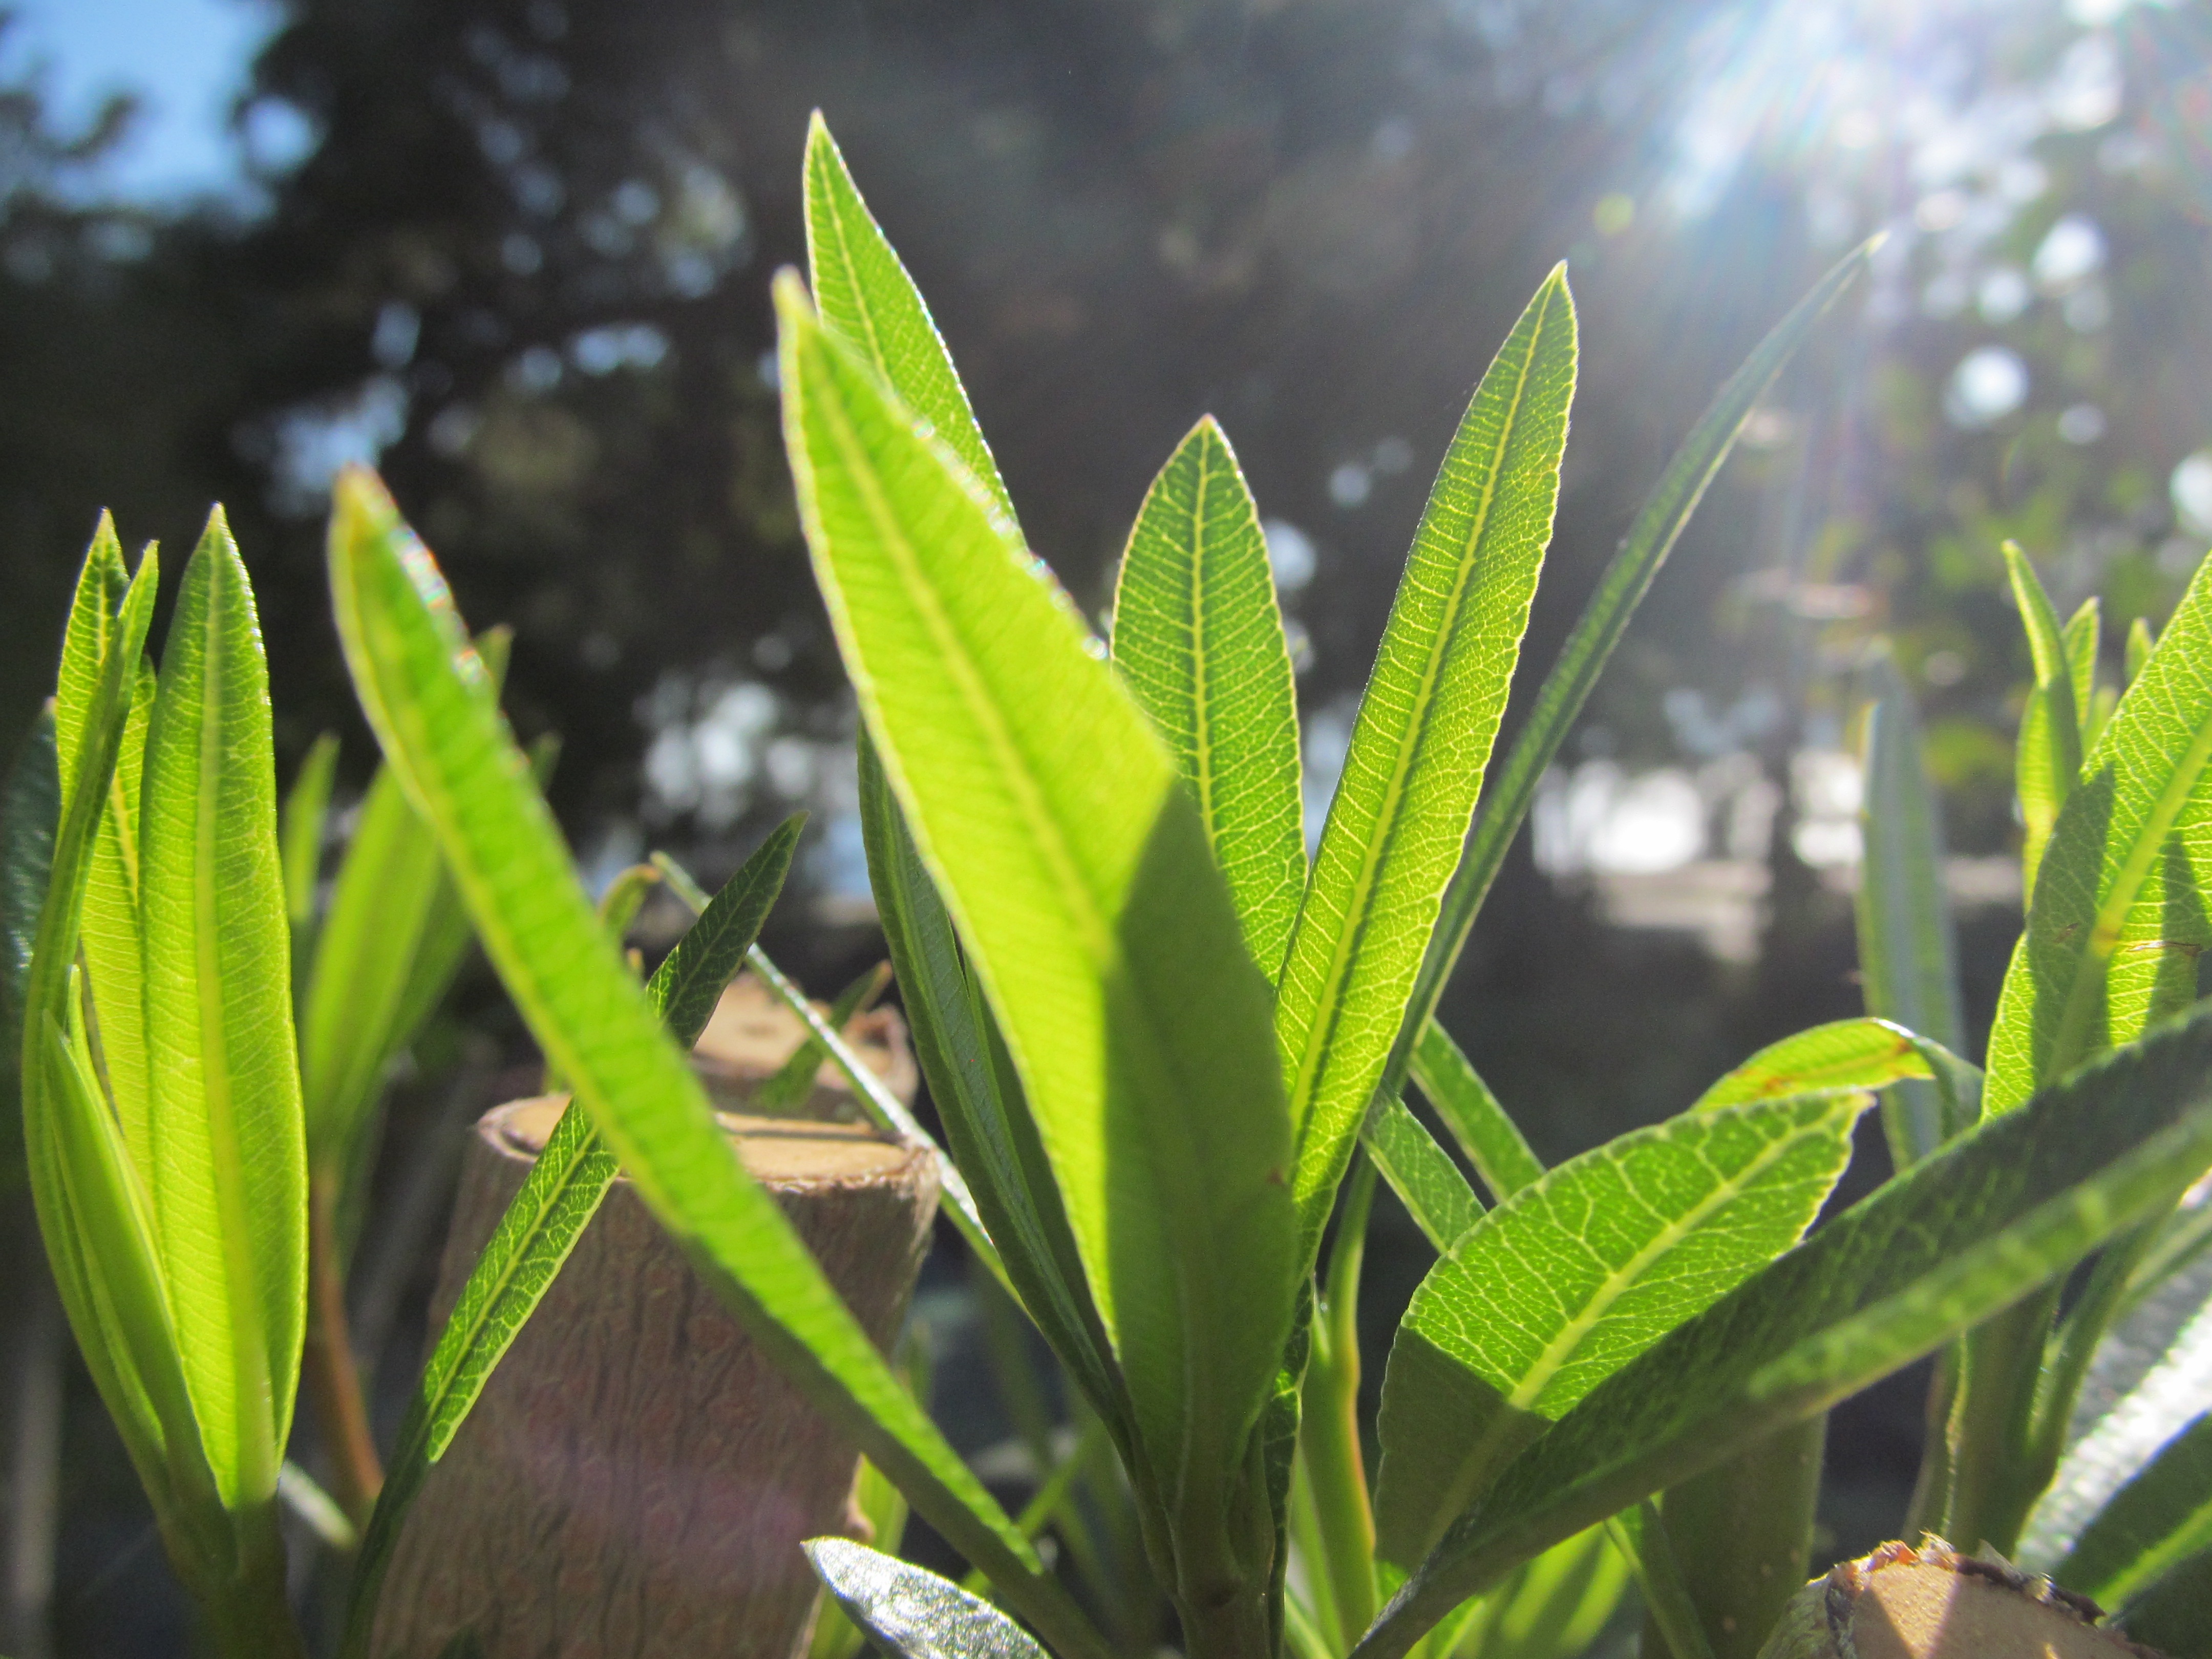
tree, nature, grass, plant, leaf, flower, green, botany, flora, solar, life, sparkle, shrub, beauty, bud, macro photography, flowering plant, grass family, plant stem, land plant